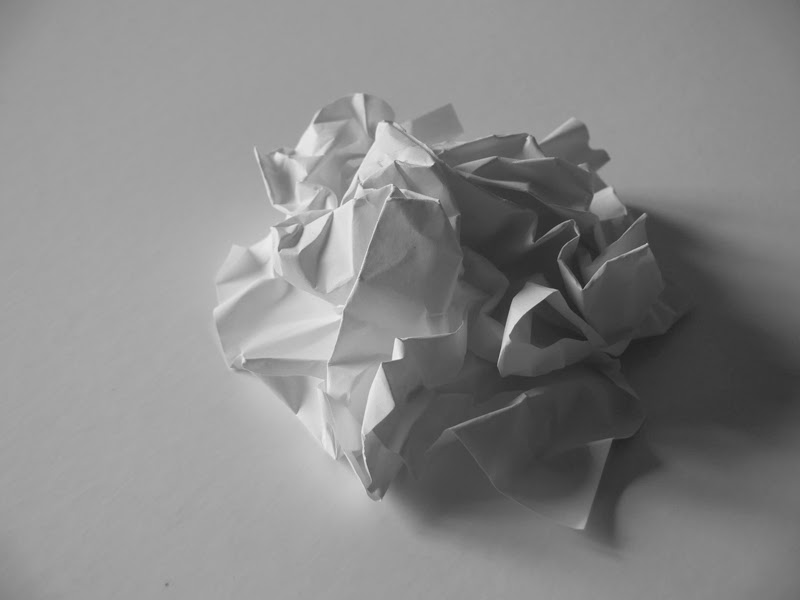
Label: paper